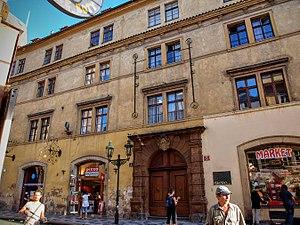
La Maison Saxonne, ou Maison U Šteiniců, à l'origine également Cour italienne, est à la base un bâtiment gothique du XIVe siècle, reconstruit par la suite dans un style Renaissance puis classiciste. Il est situé rue Mostecká n° 3/55, dans le quartier de Malá Strana, à Prague, près de la tour du pont de Mala Strana et du pont Charles.